BAE Systems Maritime – Naval Ships

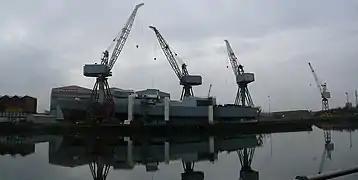
The last of class Type 45 Destroyer hull under final assembly, prior to launch, at the BAE Shipyard in Govan, Glasgow, 2010. The Govan Shipyard is the company's primary facility for steel fabrication.

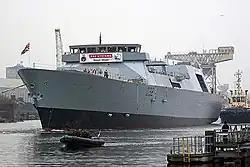
Launch of HMS "Daring" at Scotstoun in 2006. BAE and VT collaborated on the Type 45 class prior to the creation of the BVT Surface Fleet joint venture in 2008.

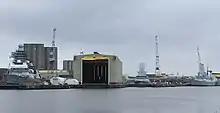
, and fitting out at the Scotstoun Shipyard's dry dock complex in 2008. Scotstoun is the company's primary centre for the outfitting, testing and commissioning of complex warships.

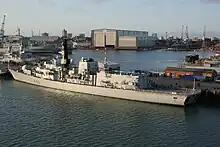
BAE Systems Maritime – Maritime Services operates ship repair and refit facilities within Portsmouth Naval Base.

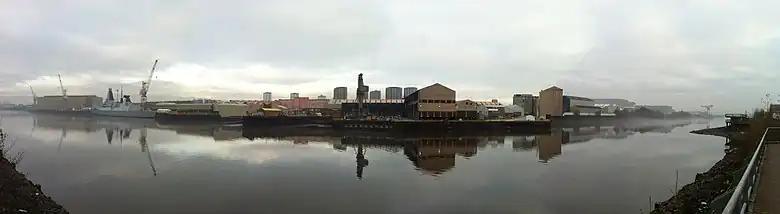
Panoramic view of BAE Systems Scotstoun in December 2010, with on the left preparing for sea trials.

BAE Systems Maritime is undertaking a majority of the workload for the two aircraft carriers, the first of which was floated off in July 2014 and is now in commission. As part of the Aircraft Carrier Alliance, Thales and Babcock were also involved in the project. The company's shipyards also constructed large amphibious assault ships, including the "Ocean"-class LPH, the "Albion"-class LPD and the Bay-class LSD(A)s.